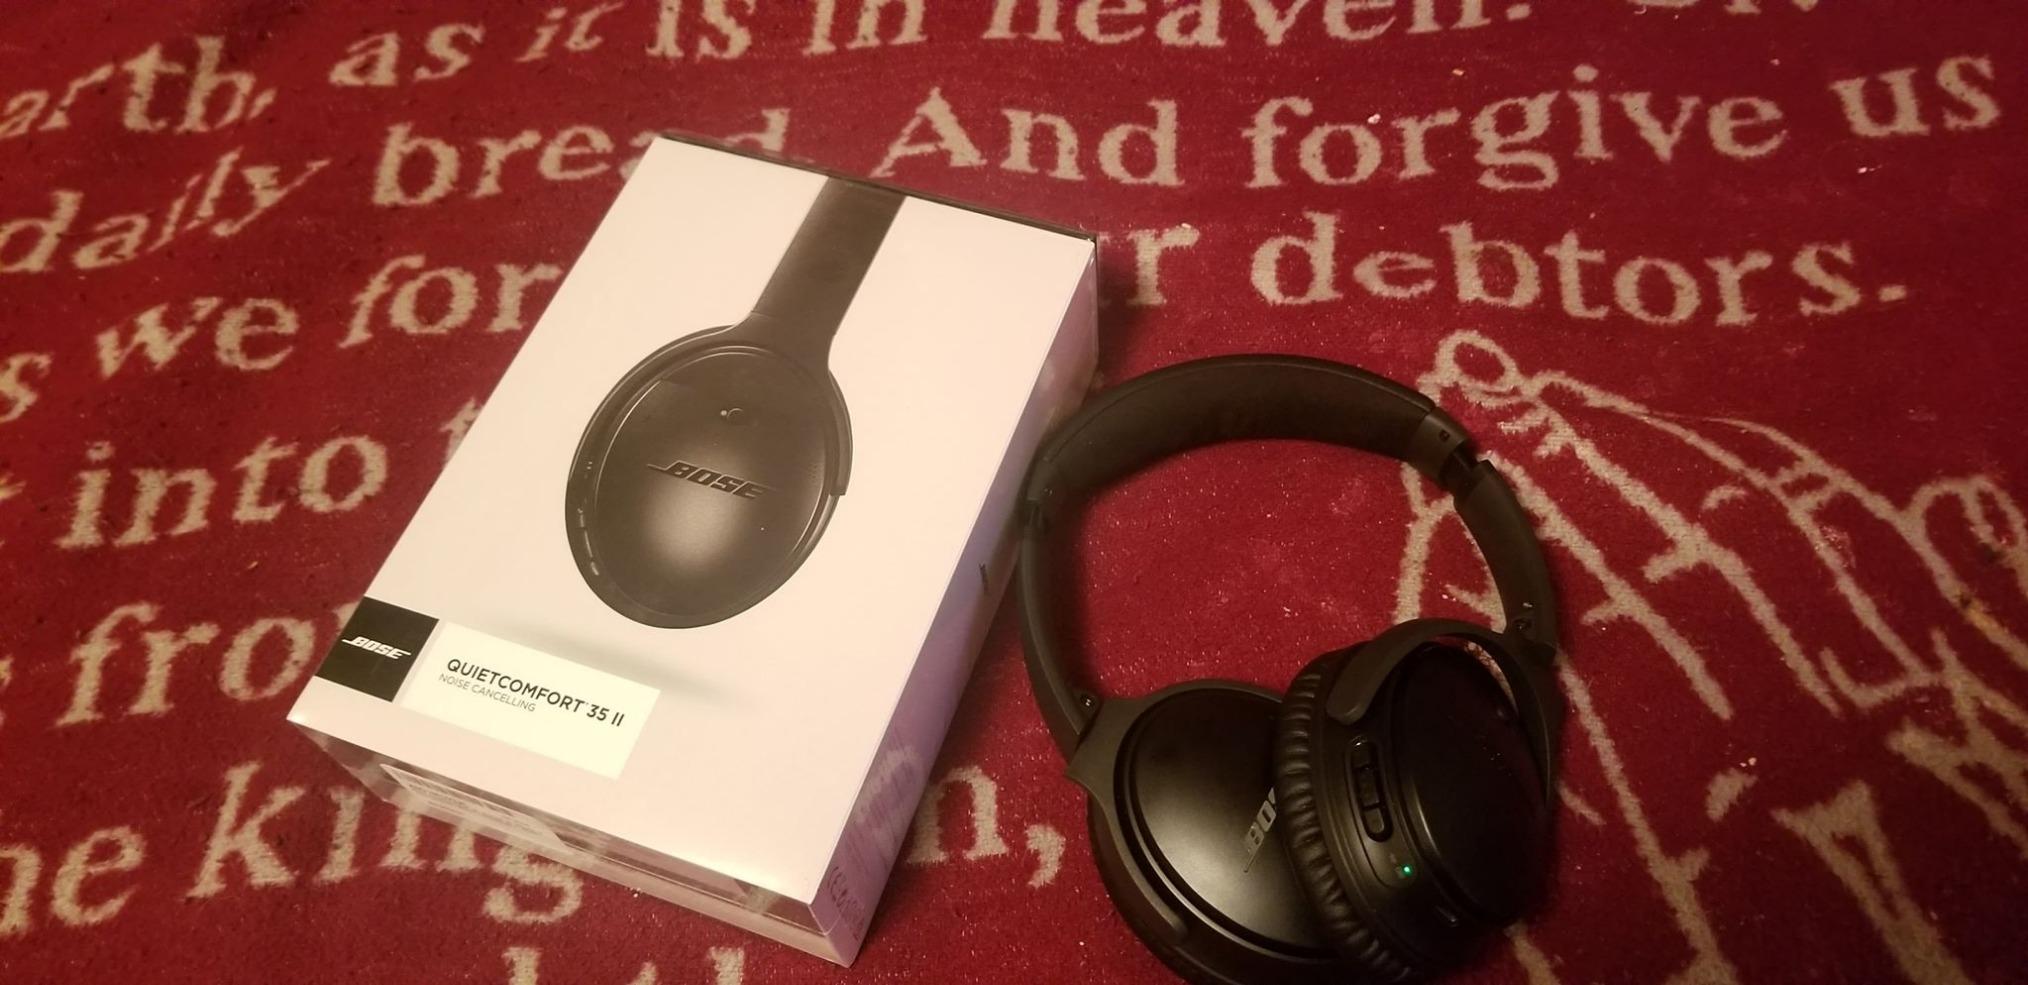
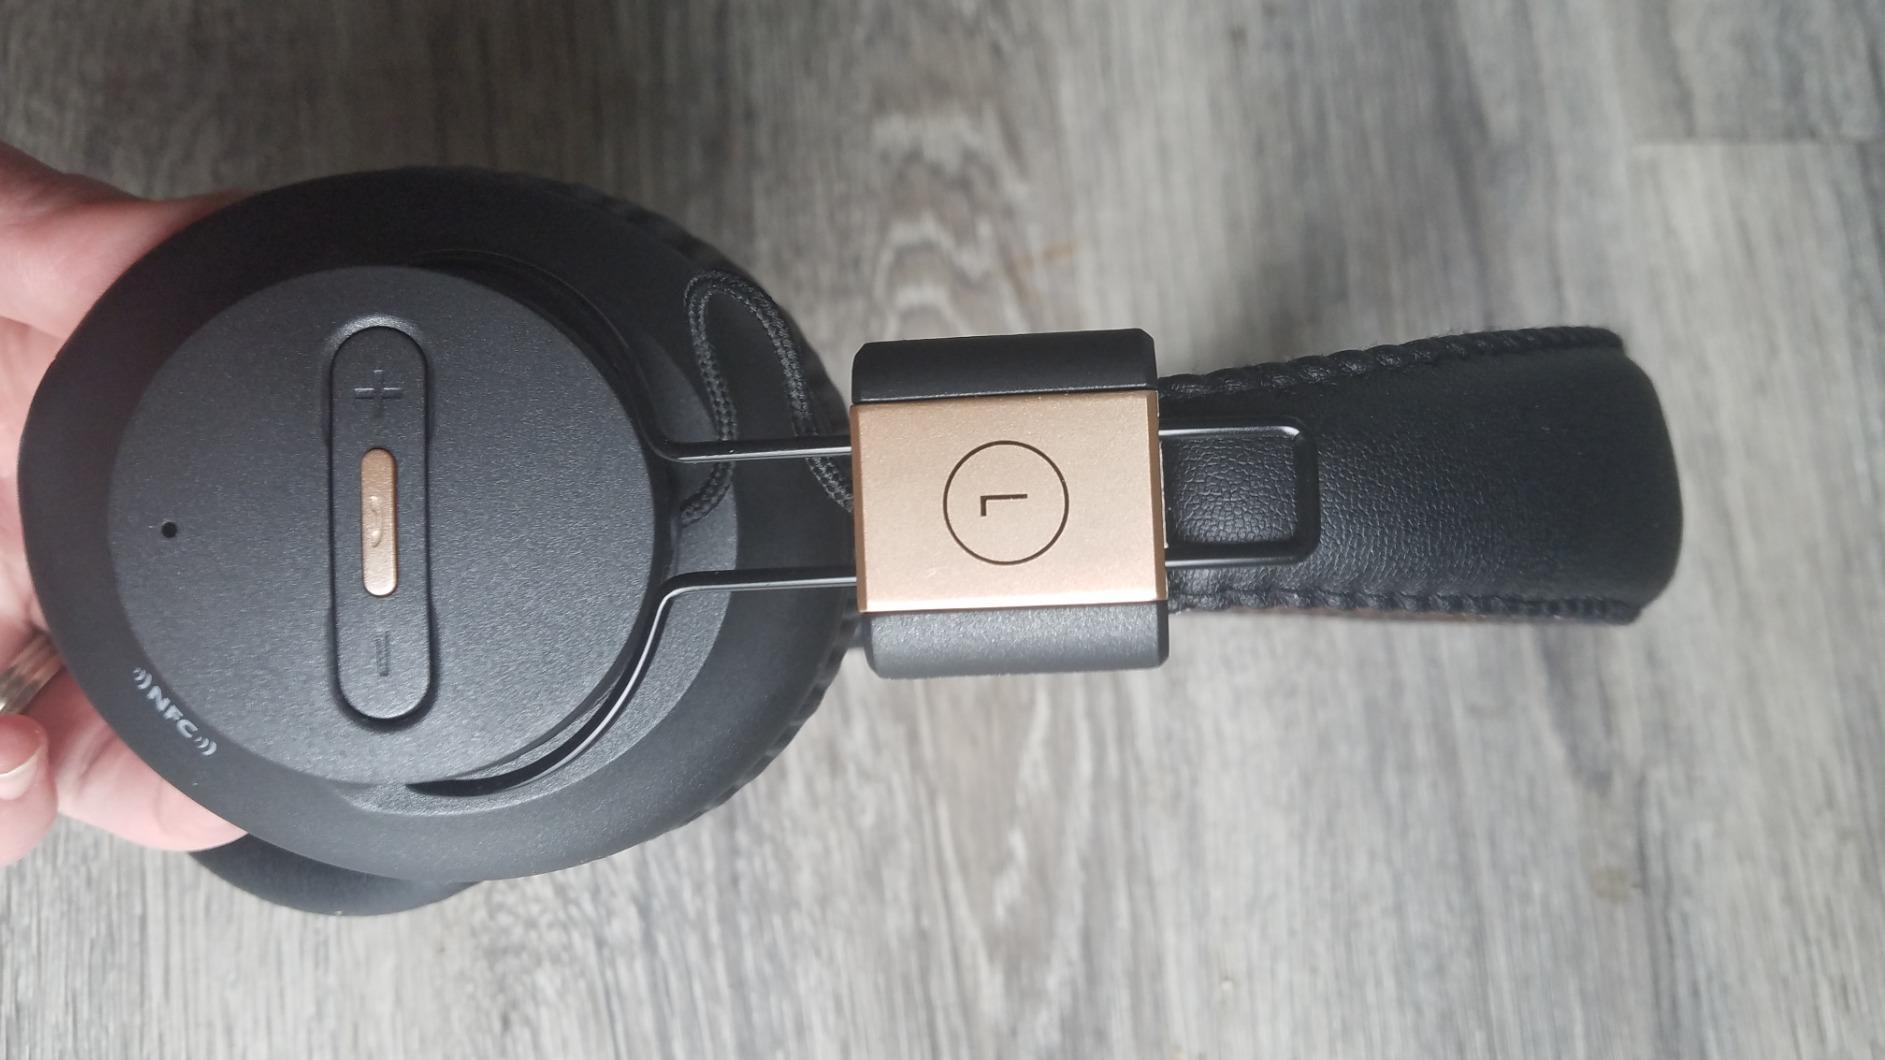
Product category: headphones
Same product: no